Santiago Segura

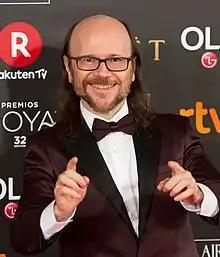
Attending the 32nd Goya Awards in 2018

Santiago Segura Silva (born 17 July 1965) is a Spanish filmmaker and actor. He also worked to a lesser extent as a television presenter, voice actor and comic book writer, as well as being a collector of original comic books.